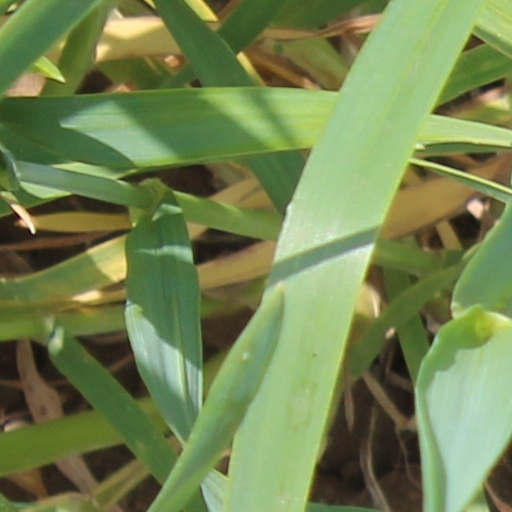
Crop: wheat